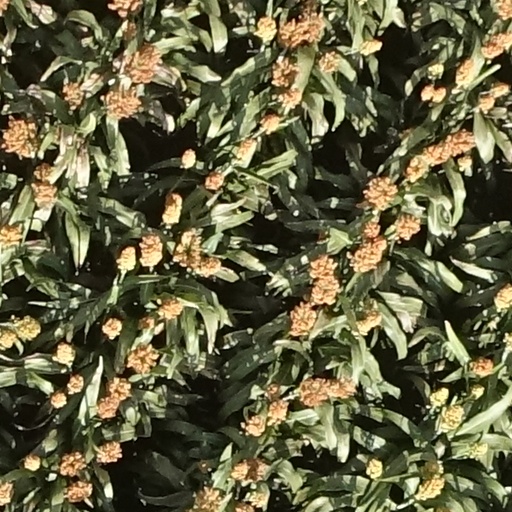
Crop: sorghum